Gandhi Smriti

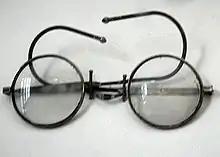
Gandhi's spectacles on display

Gandhi Smriti, formerly known as Birla House or Birla Bhavan, is a museum dedicated to Mahatma Gandhi, situated on Tees January Road, formerly Albuquerque Road, in New Delhi, India. It is the location where Mahatma Gandhi spent the last 144 days of his life and was assassinated on 30 January 1948. It was originally the house of the Birla family, Indian business tycoons. It is now home to the Eternal Gandhi Multimedia Museum, which was established in 2005.